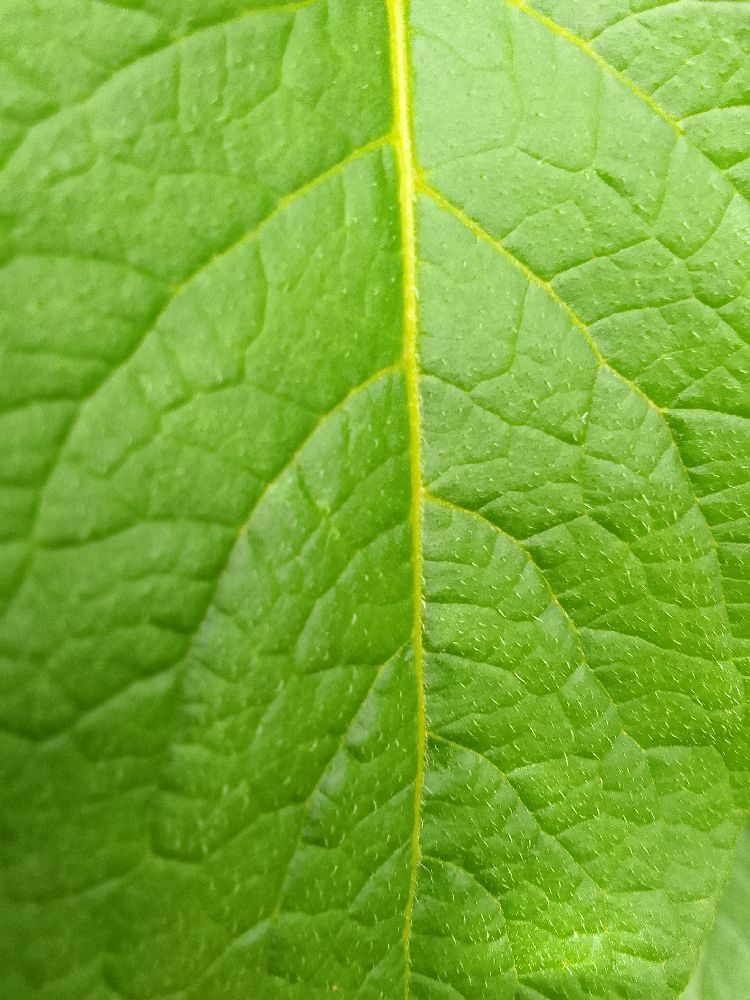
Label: Healthy